Dar Bou Hachem

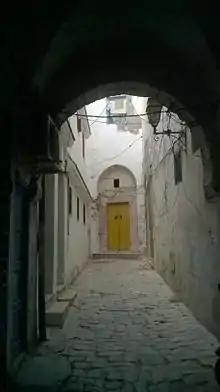
View of Dar Bou Hachem

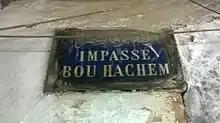
Metallic plaque indicating the Bou Hachem dead end

This palace is situated in a dead end named "Bou Hachem", which is deriving from the street where it is located.